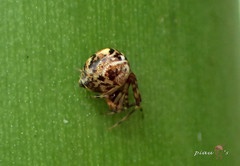
Species: Parasteatoda_tepidariorum